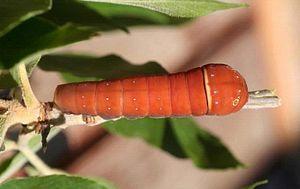
Papilio multicaudatus ou Papilio multicaudata est une espèce d'insectes lépidoptères qui appartient à la famille des Papilionidae, à la sous-famille des Papilioninae et au genre Papilio. Il vit en Amérique du Nord.